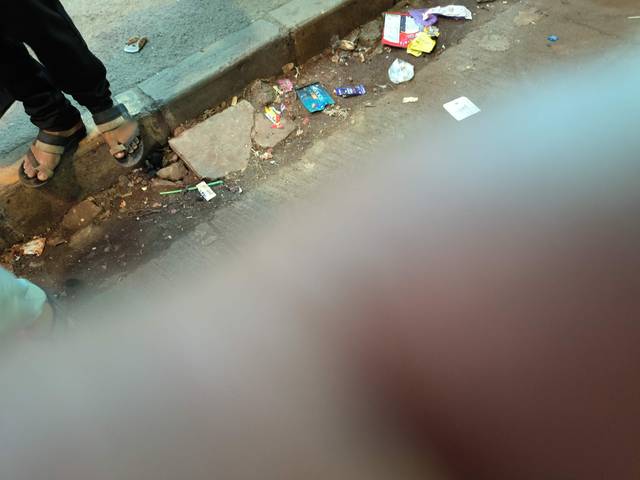
Region: India
Coordinates: 19.105, 72.901